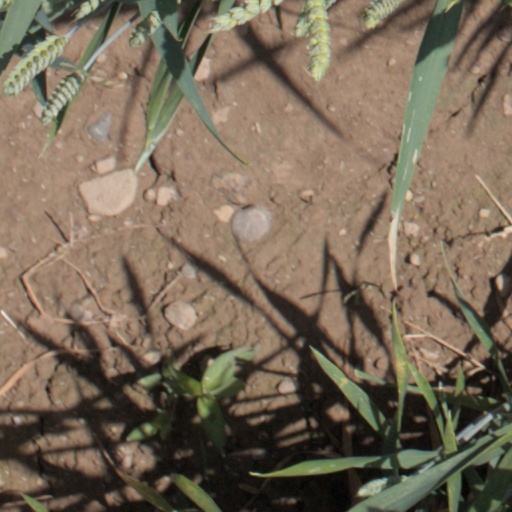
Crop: wheat